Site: brandenburg
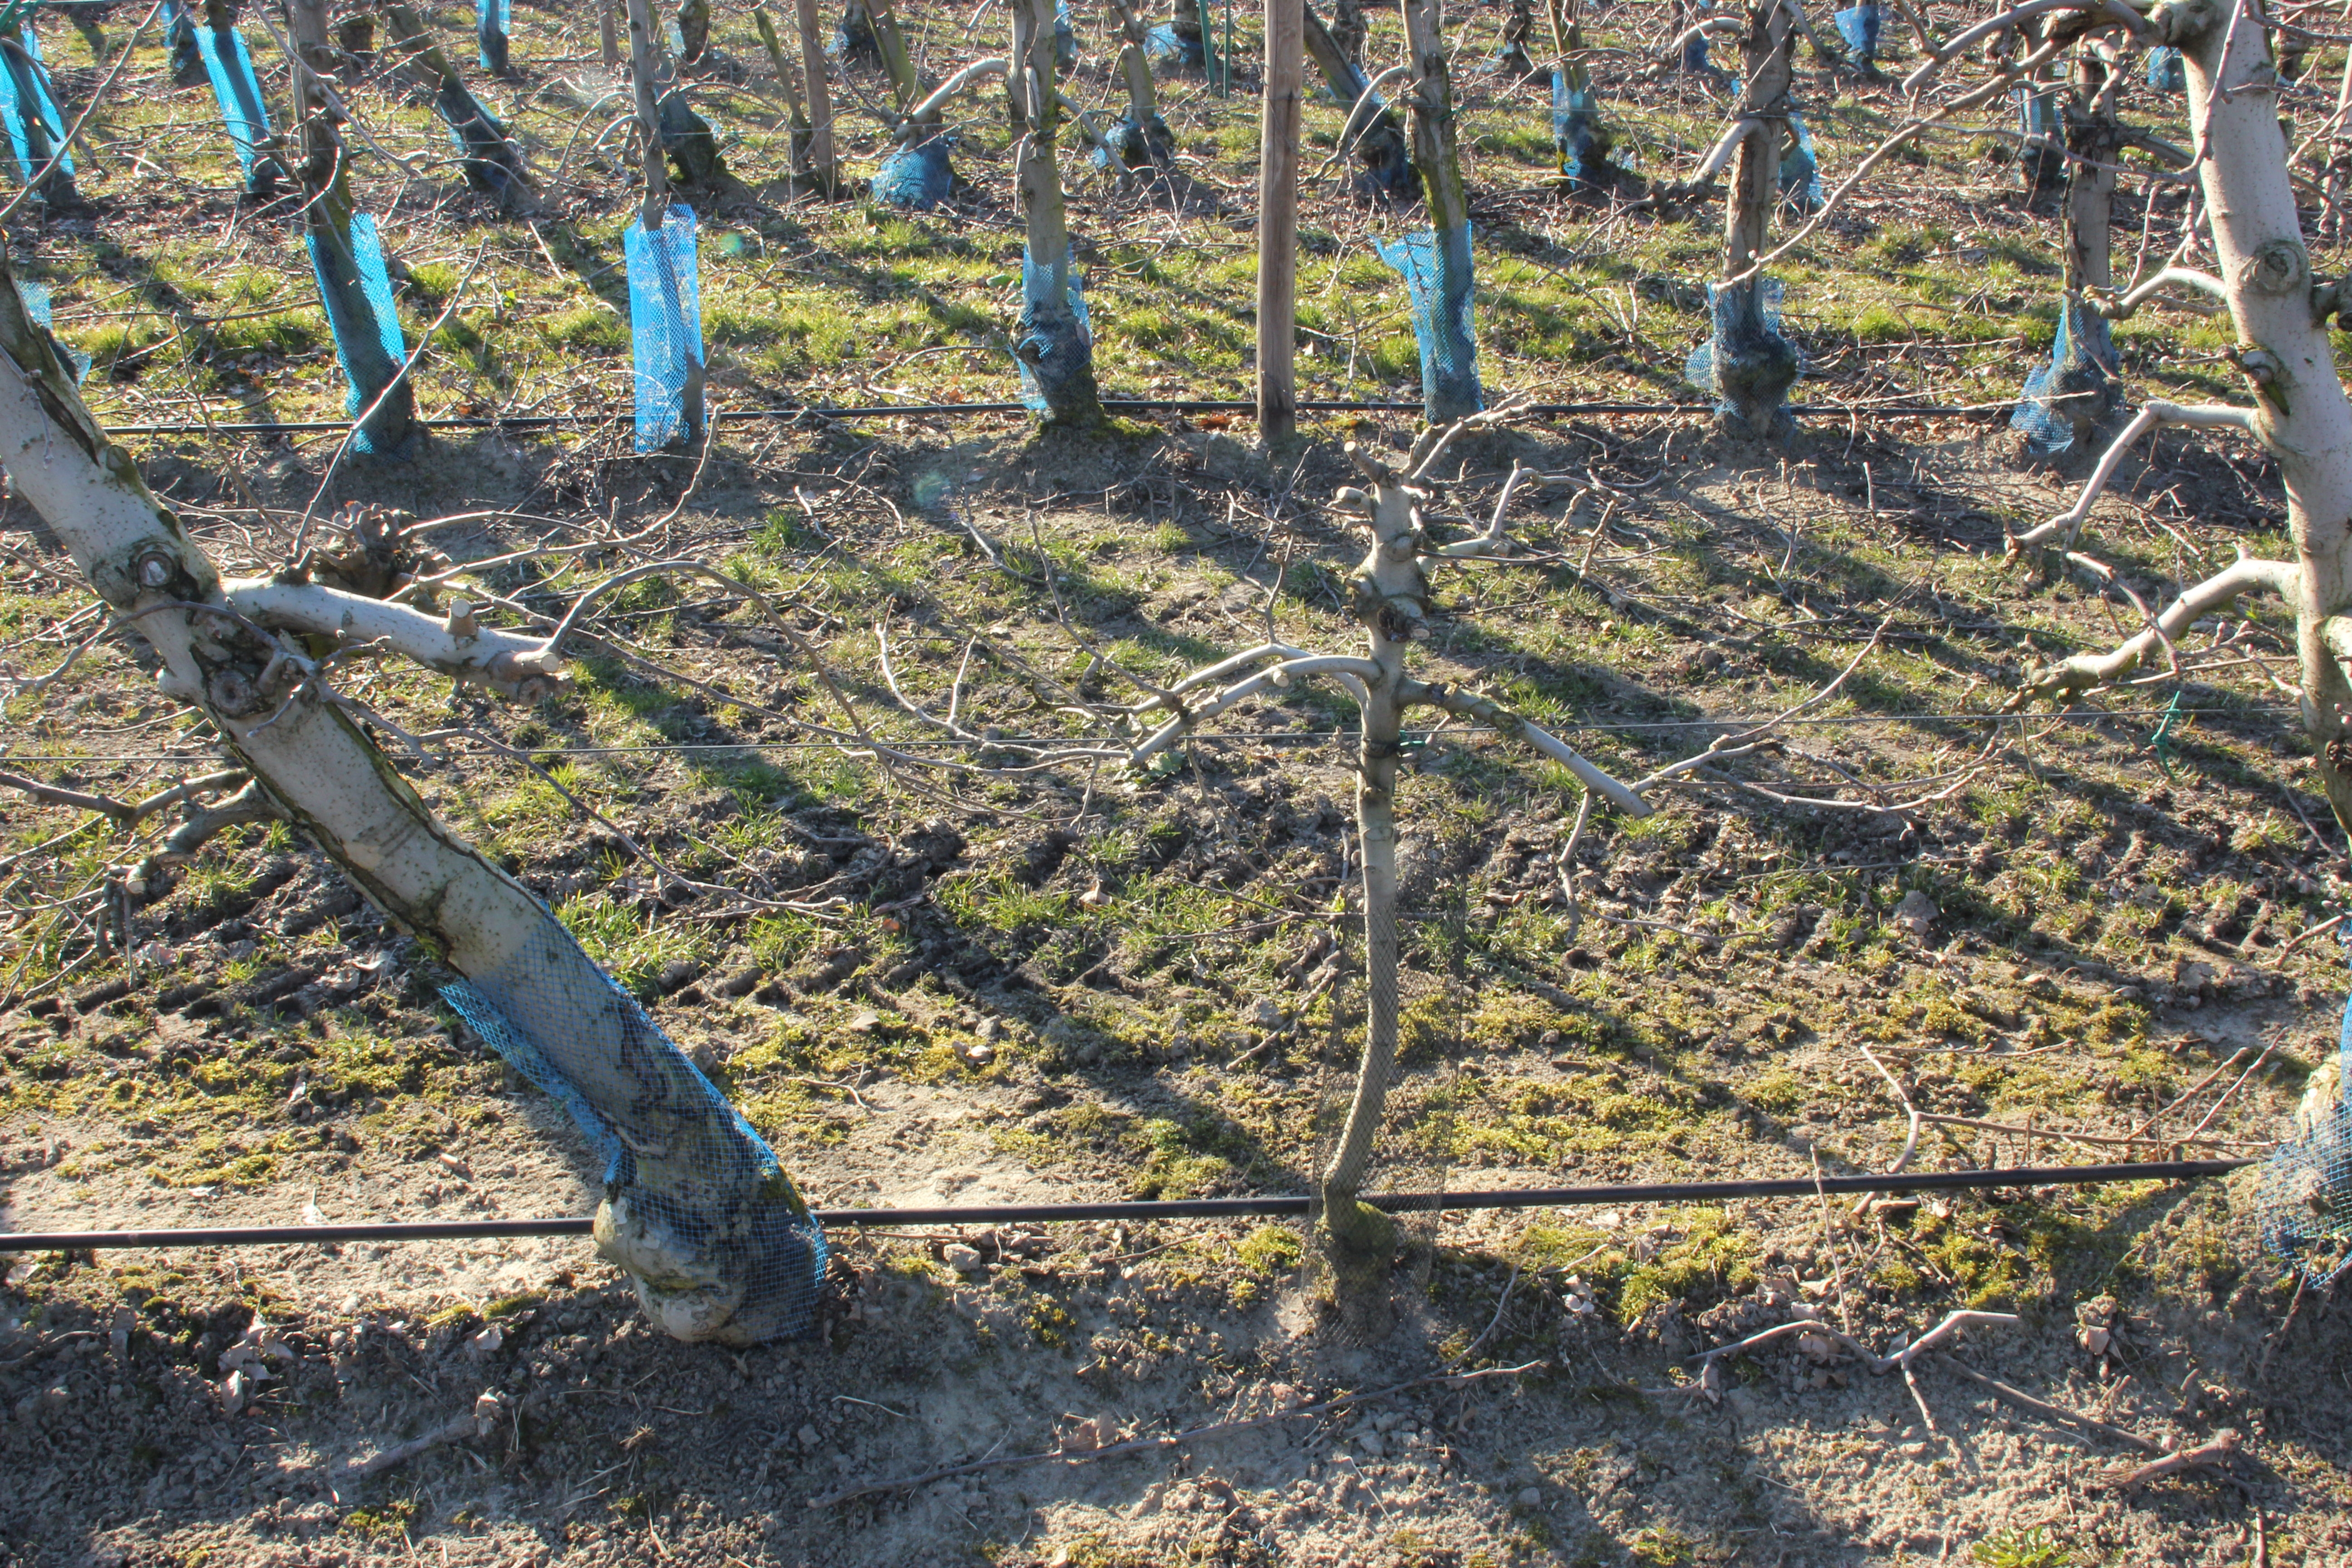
Growth stage (BBCH 03): Bud development